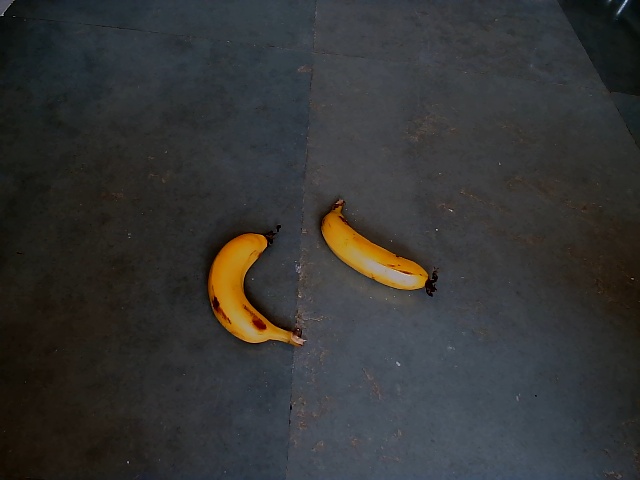
Label: Ripe_Banana